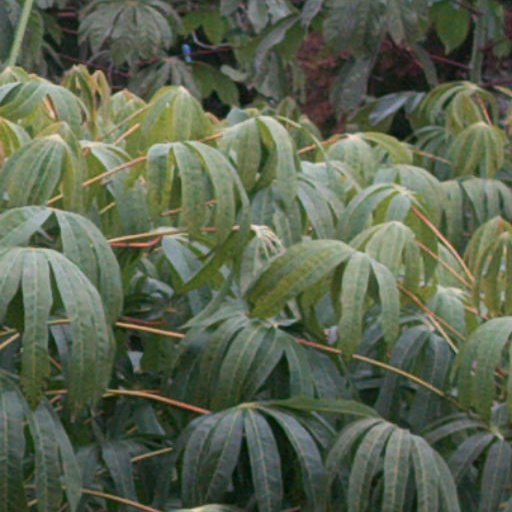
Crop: cassava